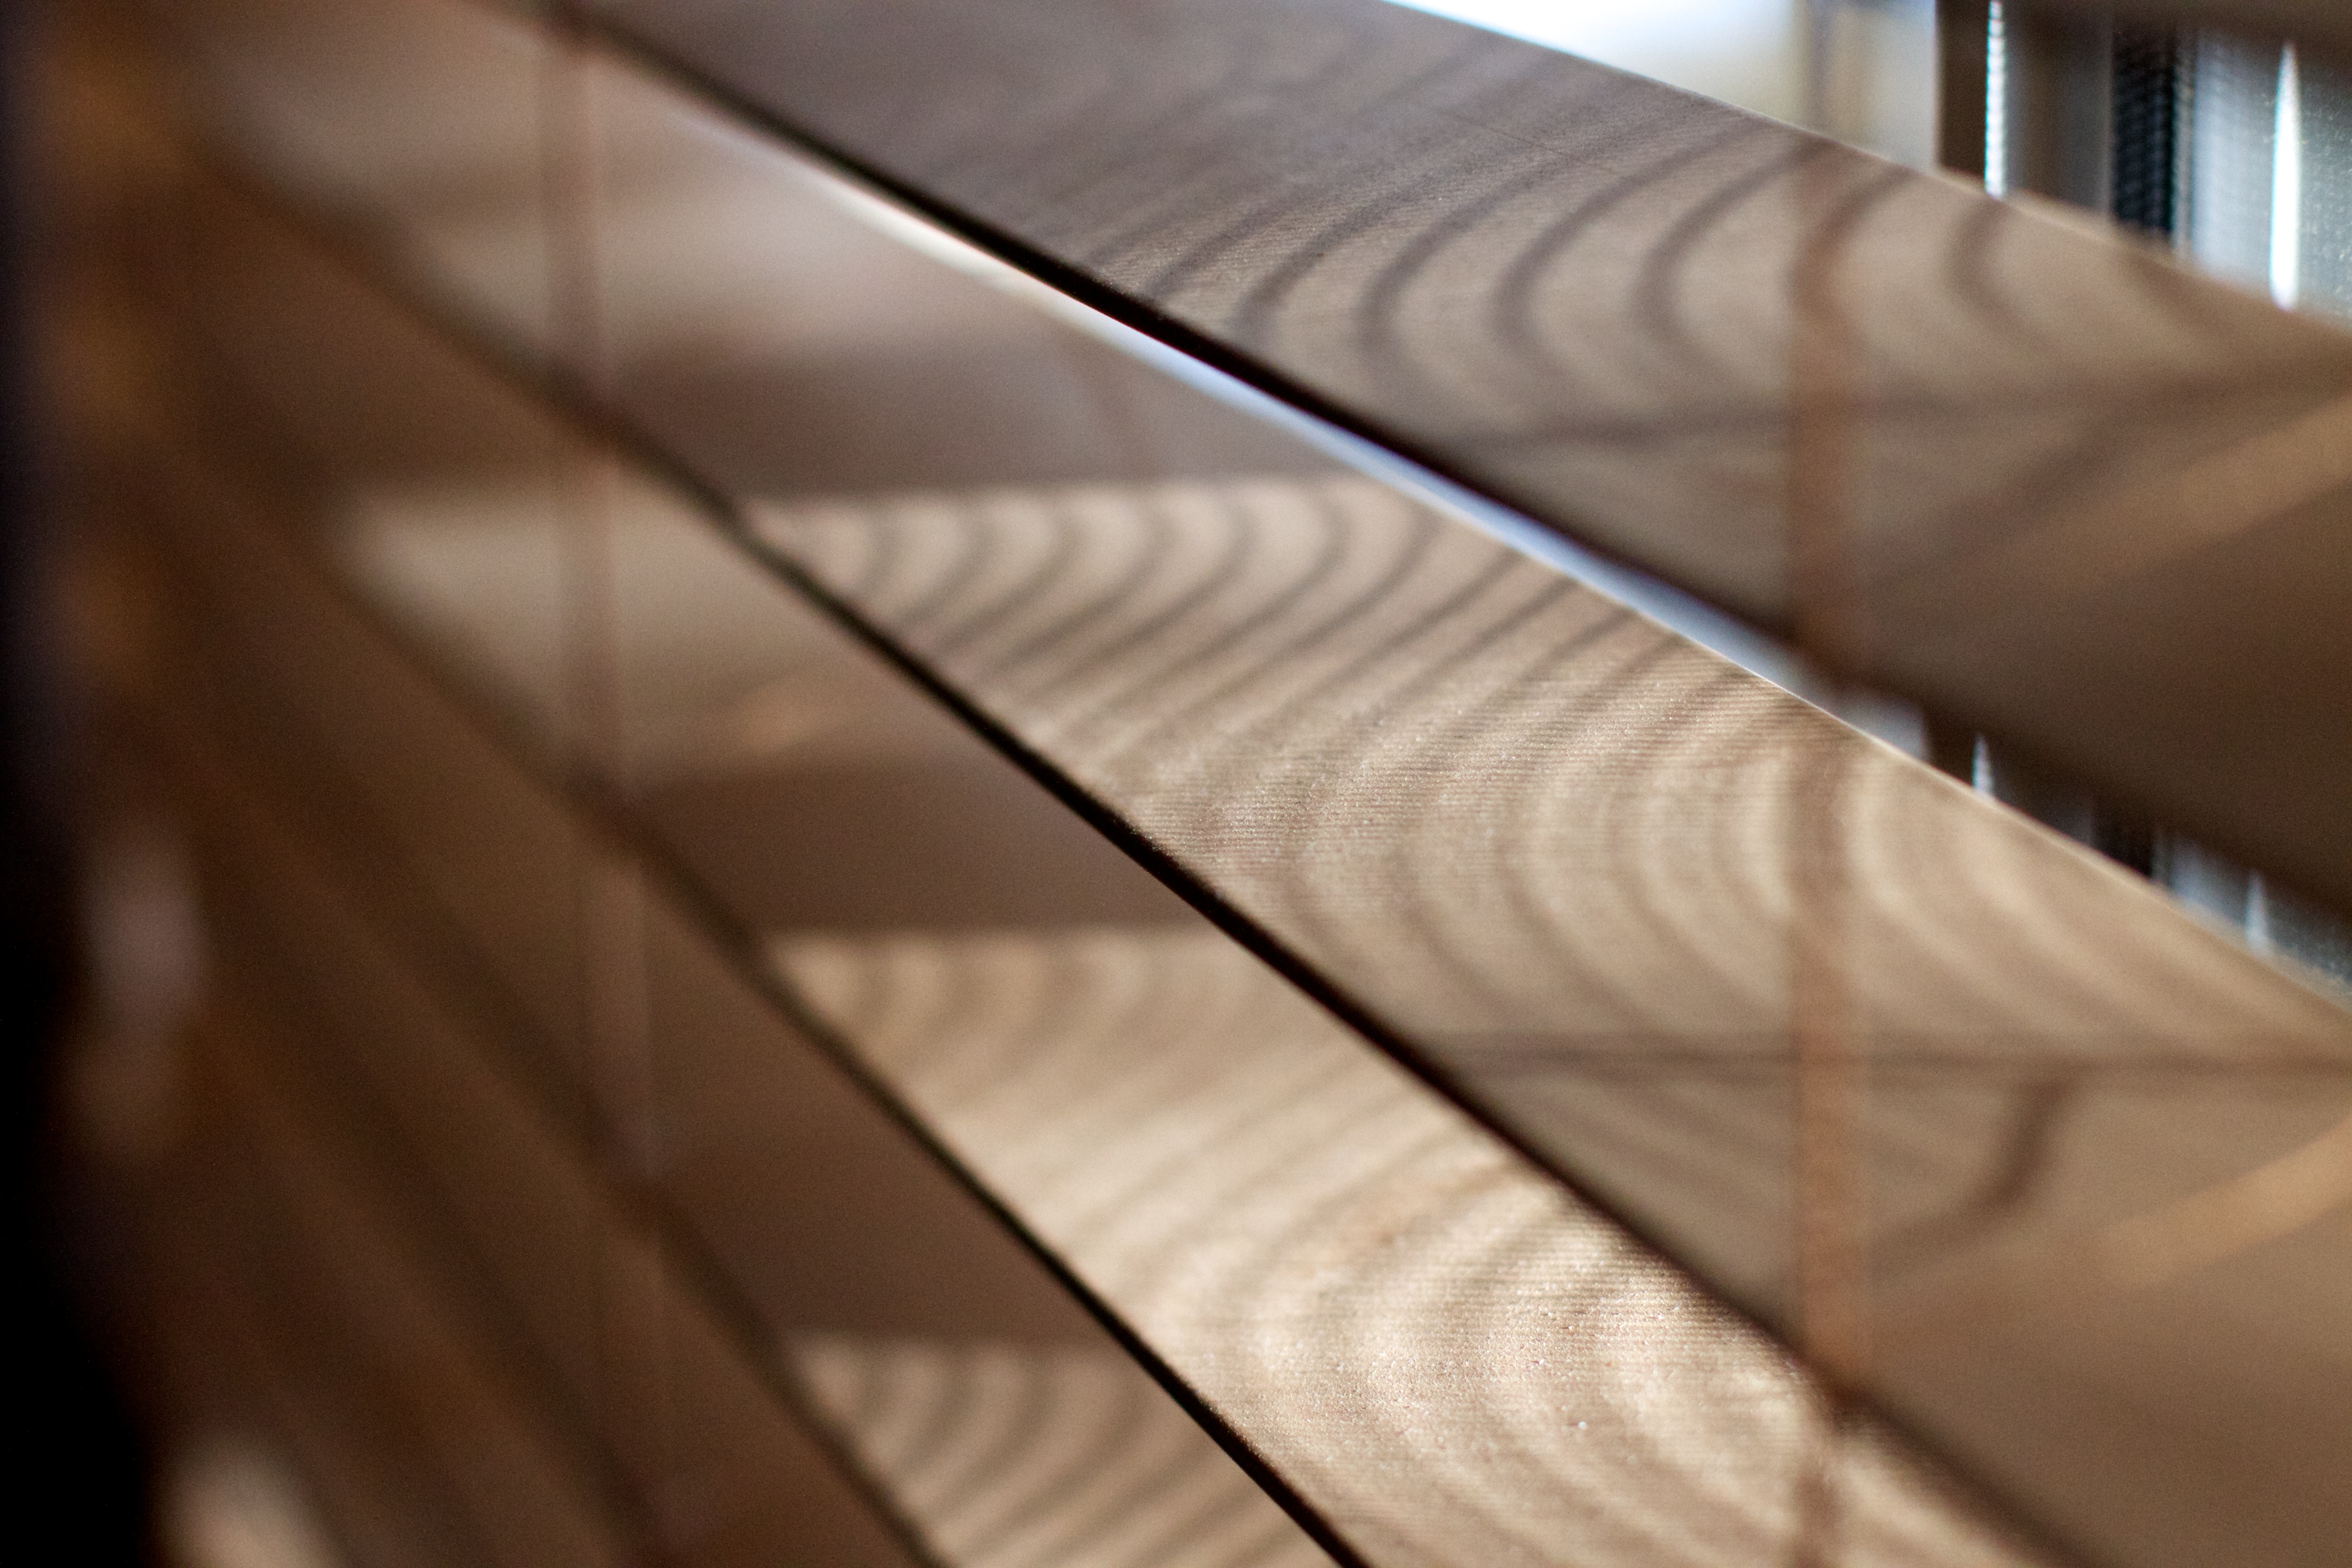
wing, light, wood, white, floor, ceiling, line, color, black, interior design, close up, design, shape, window covering